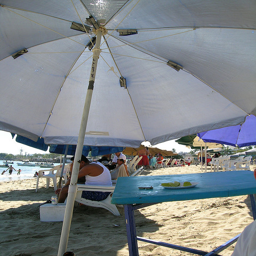
An underneath view on a beach umbrella with a table to the side, and some people in rows of chairs on the beach.
there are many people sitting under umbrellas at the beach
A sandy beach with lots of umbrellas on top of it.
An umbrella on a beach where many people are relaxing.
A large umbrella on a pole on a beach.